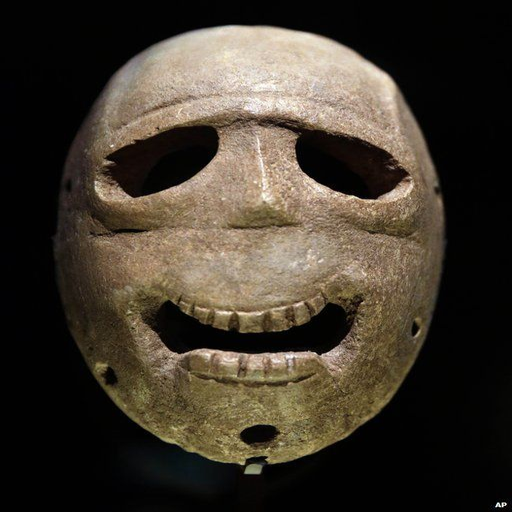
a mask is on display .